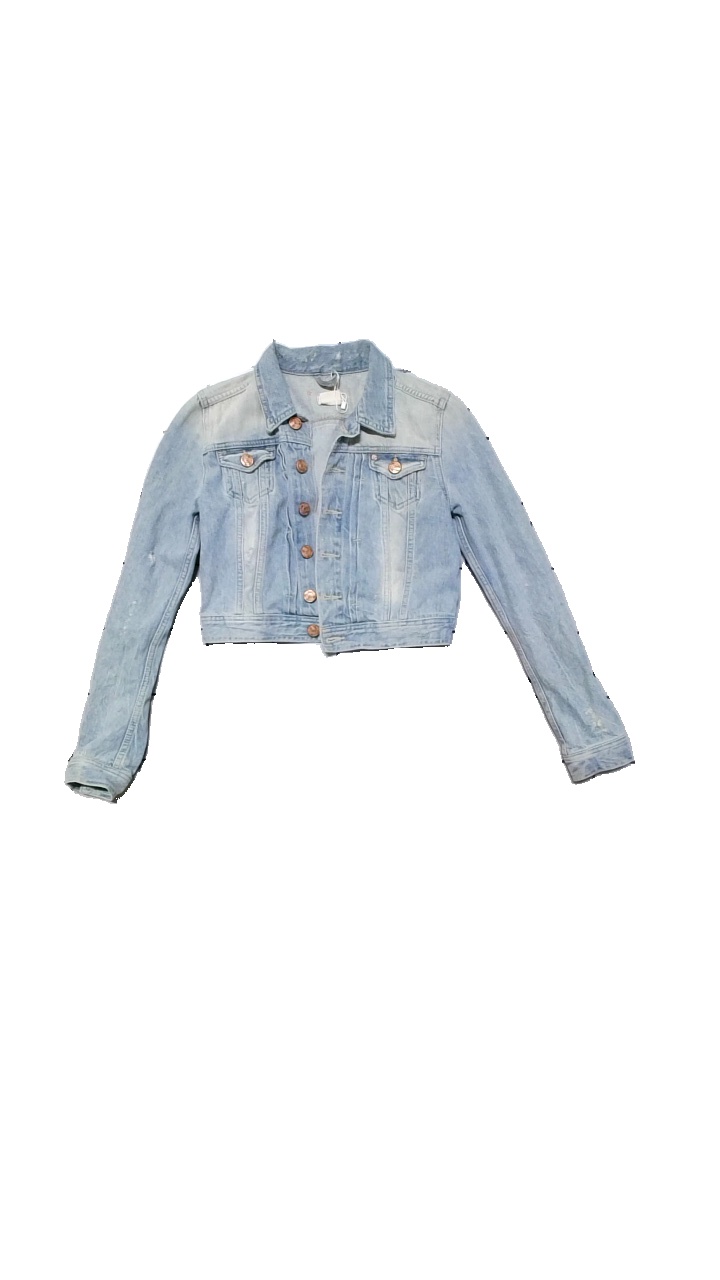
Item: Jacket (Ladies)
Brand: H&m
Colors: Blue
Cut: Regular
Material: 100% cotton
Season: All
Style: Denim
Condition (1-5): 3
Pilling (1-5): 2
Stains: Minor
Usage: Reuse
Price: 50-100